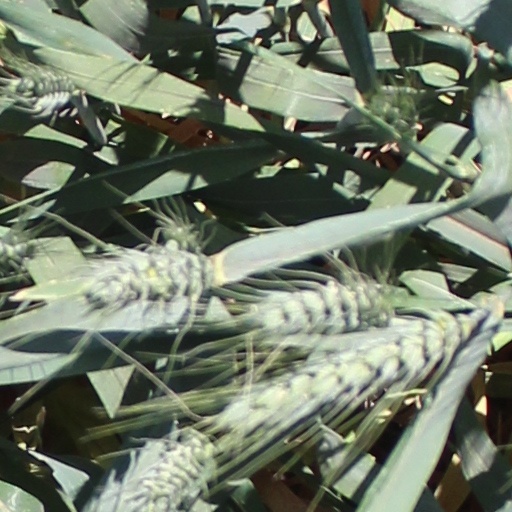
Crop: wheat